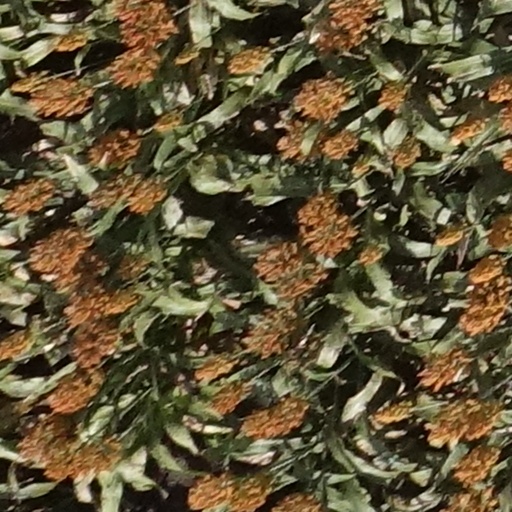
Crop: sorghum